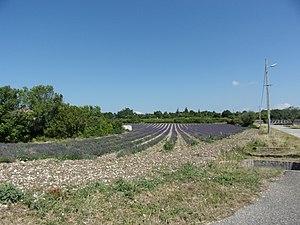
champs de lavandes à Salles-sous-Bois
Salles-sous-Bois est une commune française située dans le département de la Drôme en région Auvergne-Rhône-Alpes.